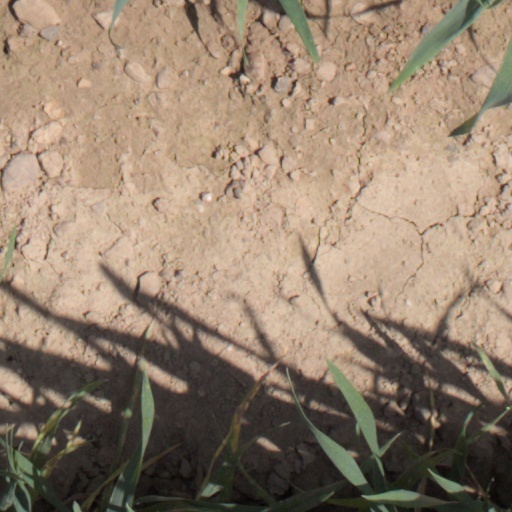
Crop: wheat